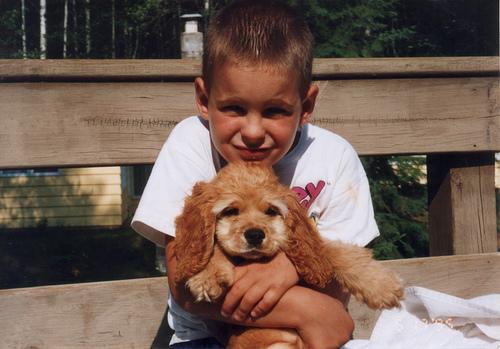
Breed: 286-n000111-cocker_spaniel